Roman concrete

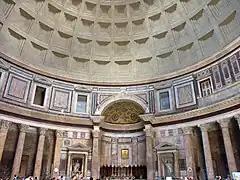
picture showing the concrete underside of a large dome

Roman concrete, also called , was used in construction in ancient Rome. Like its modern equivalent, Roman concrete was based on a hydraulic-setting cement added to an aggregate.